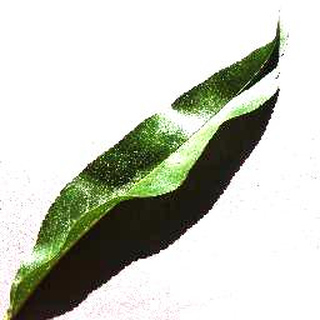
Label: healthy_peach